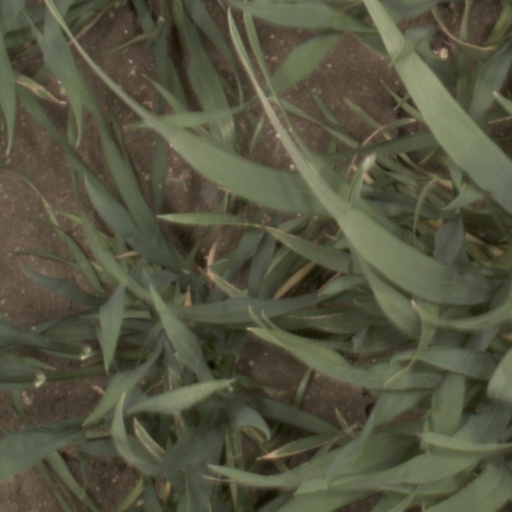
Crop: wheat